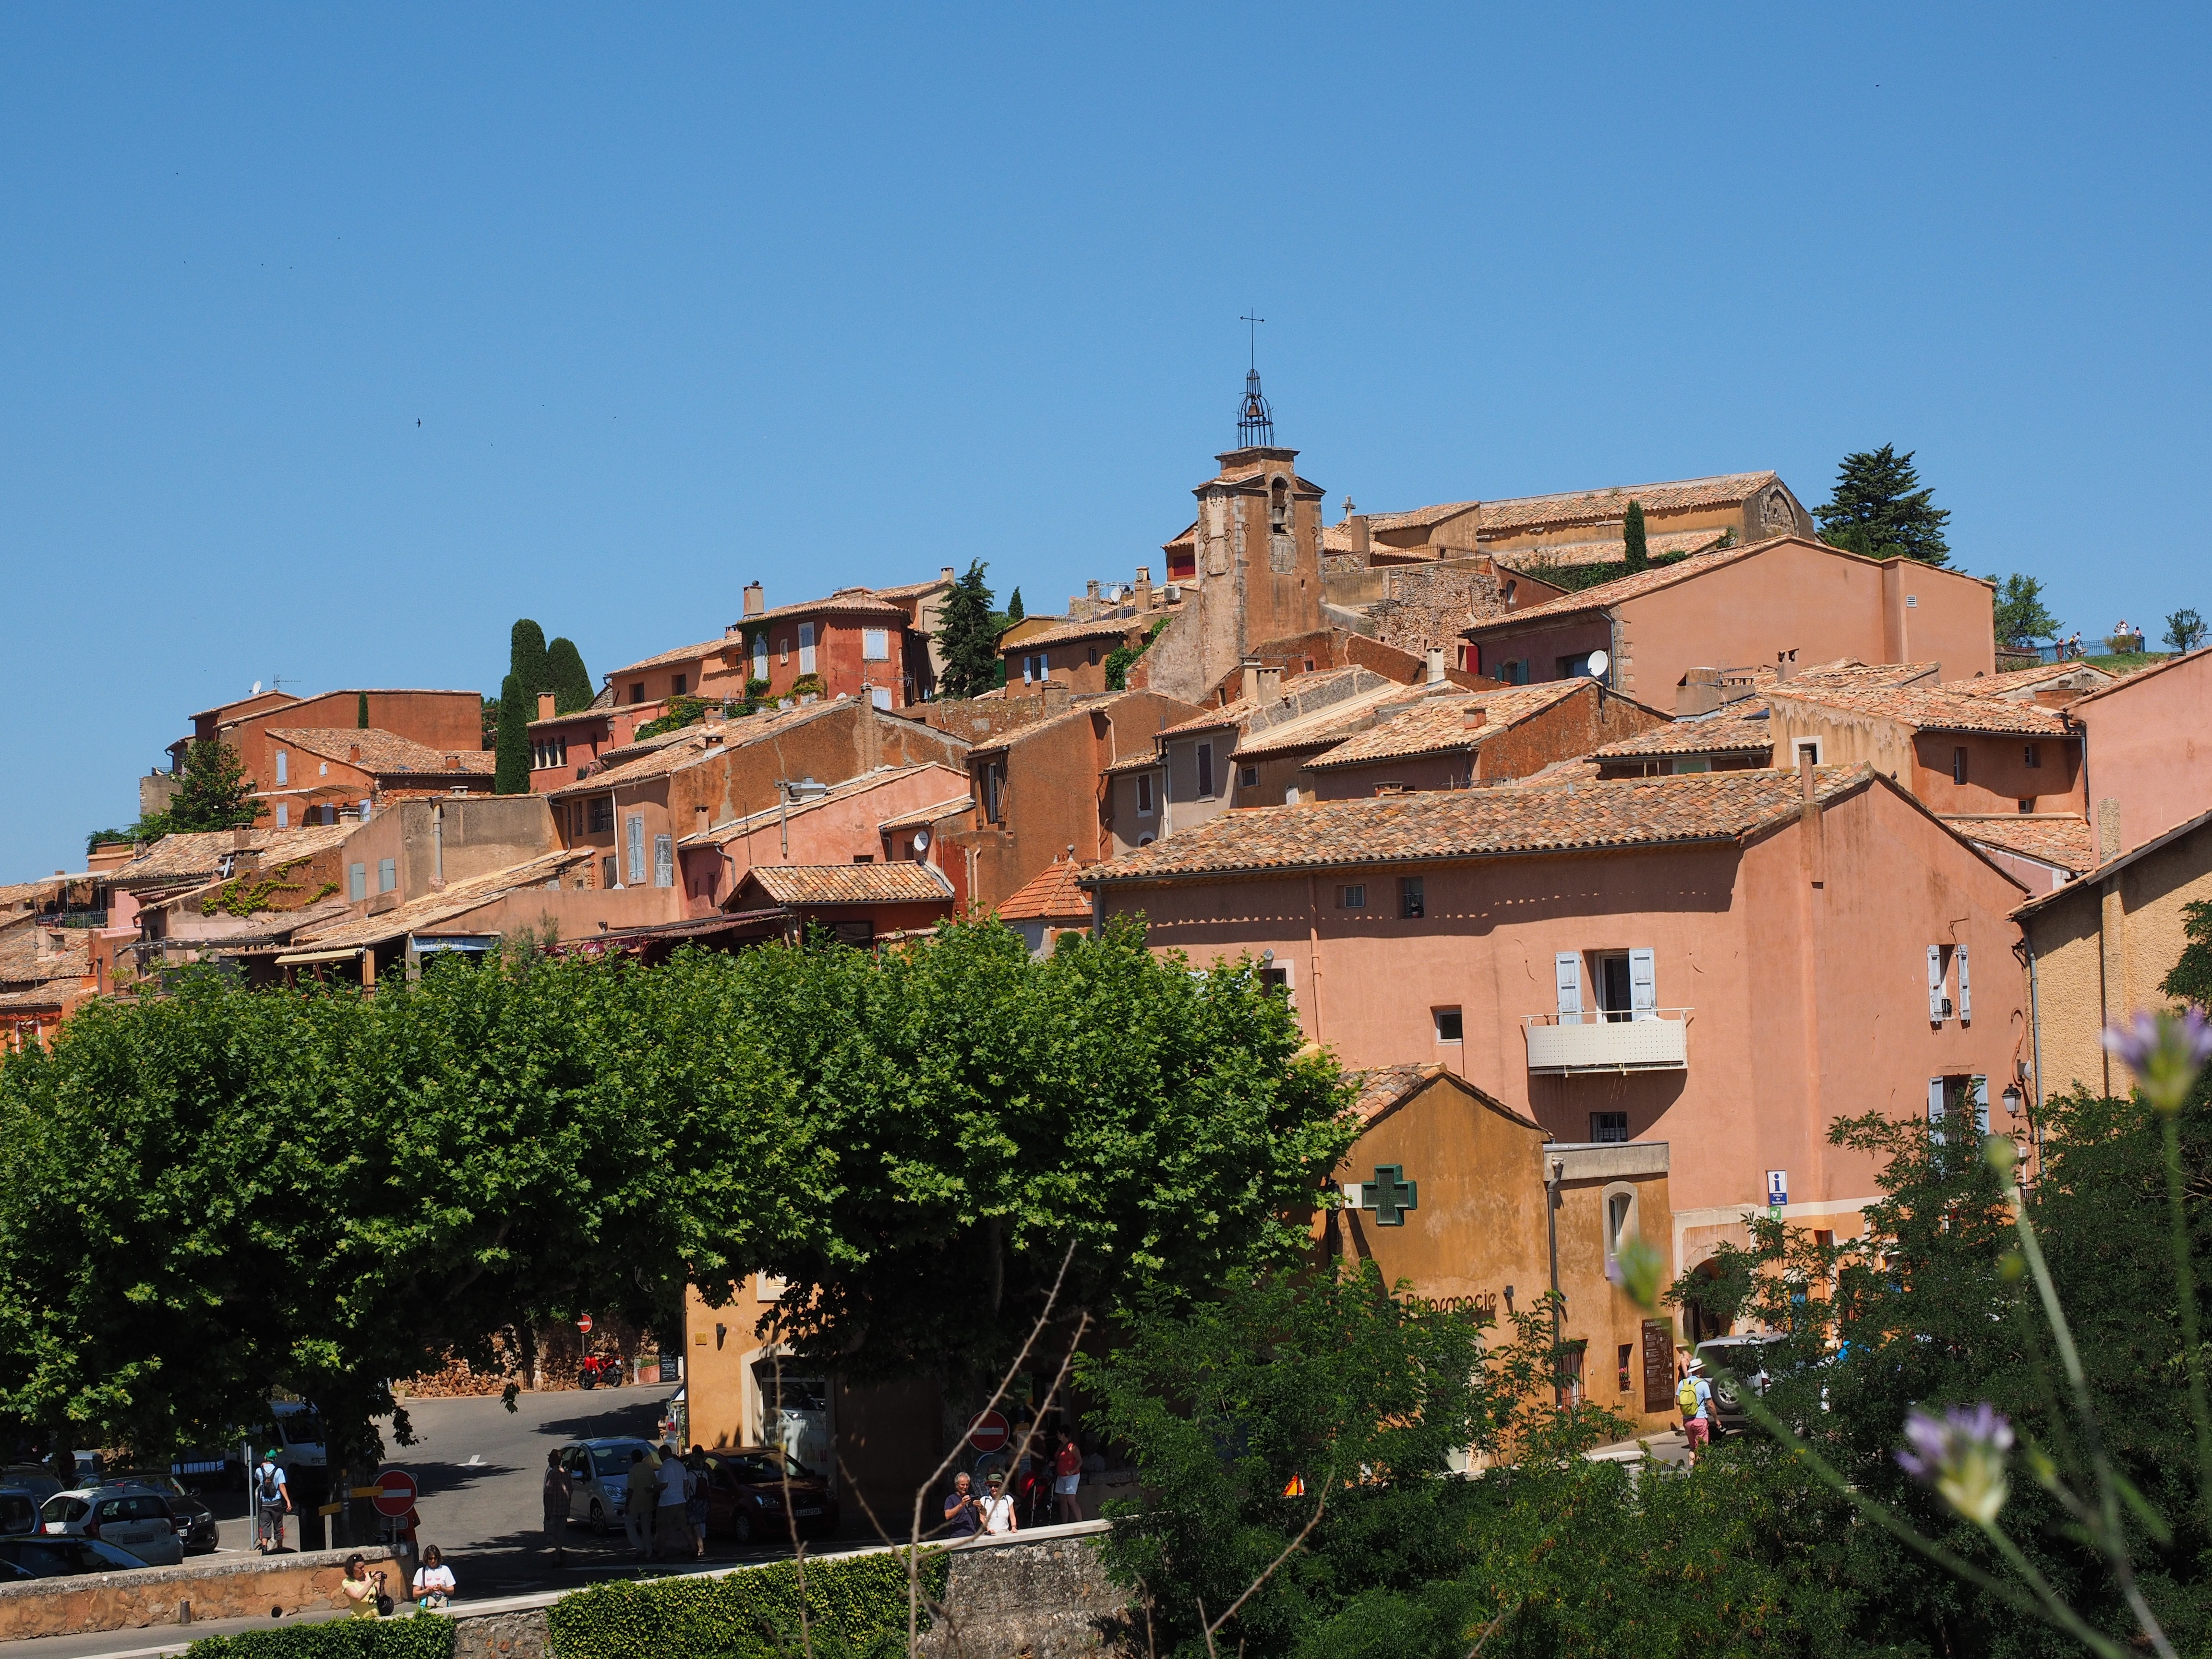
house, town, old, village, france, mediterranean, community, tourism, city view, places of interest, old town, homes, provence, estate, roussillon, historically, roofs, bergdorf, luberon, vaucluse, neighbourhood, small town, ochre colours, ocher mining, department of vaucluse, provence alpes c te d azur, arrondissement apt, canton apt, nature park luberon, bergort, french community, plus beaux villages de france, most beautiful villages of france, residential area, human settlement